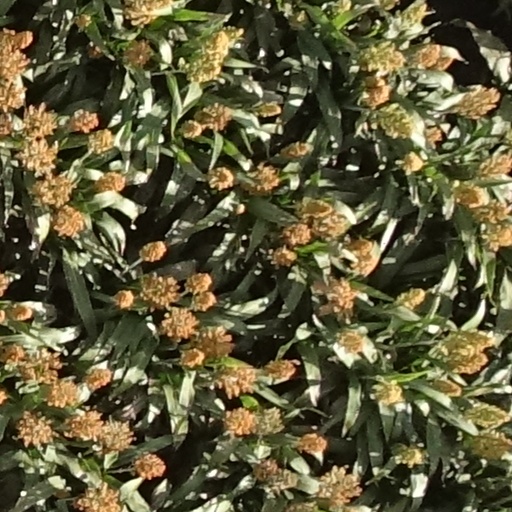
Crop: sorghum